Dortmund

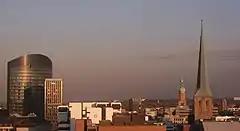
Dortmund with RWE-Tower and churches of Reinoldi, Petri and Marien on the right

Dortmund's city centre offers a picture full of contrasts. Historic buildings like Altes Stadthaus or the Krügerpassage rub shoulders with post-war architecture like Gesundheitshaus and concrete constructions with Romanesque churches like the Reinoldikirche and the Marienkirche. The near-complete destruction of Dortmund's city centre during World War II (98%) has resulted in a varied architectural landscape. The reconstruction of the city centre followed the style of the 1950s, while respecting the old layout and naming of the streets. The downtown of Dortmund still retains the outline of the medieval city. A ring road marks the former city wall, and the Westen-/Ostenhellweg, part of a medieval salt trading route, is still the major (pedestrian) street bisecting the city centre.